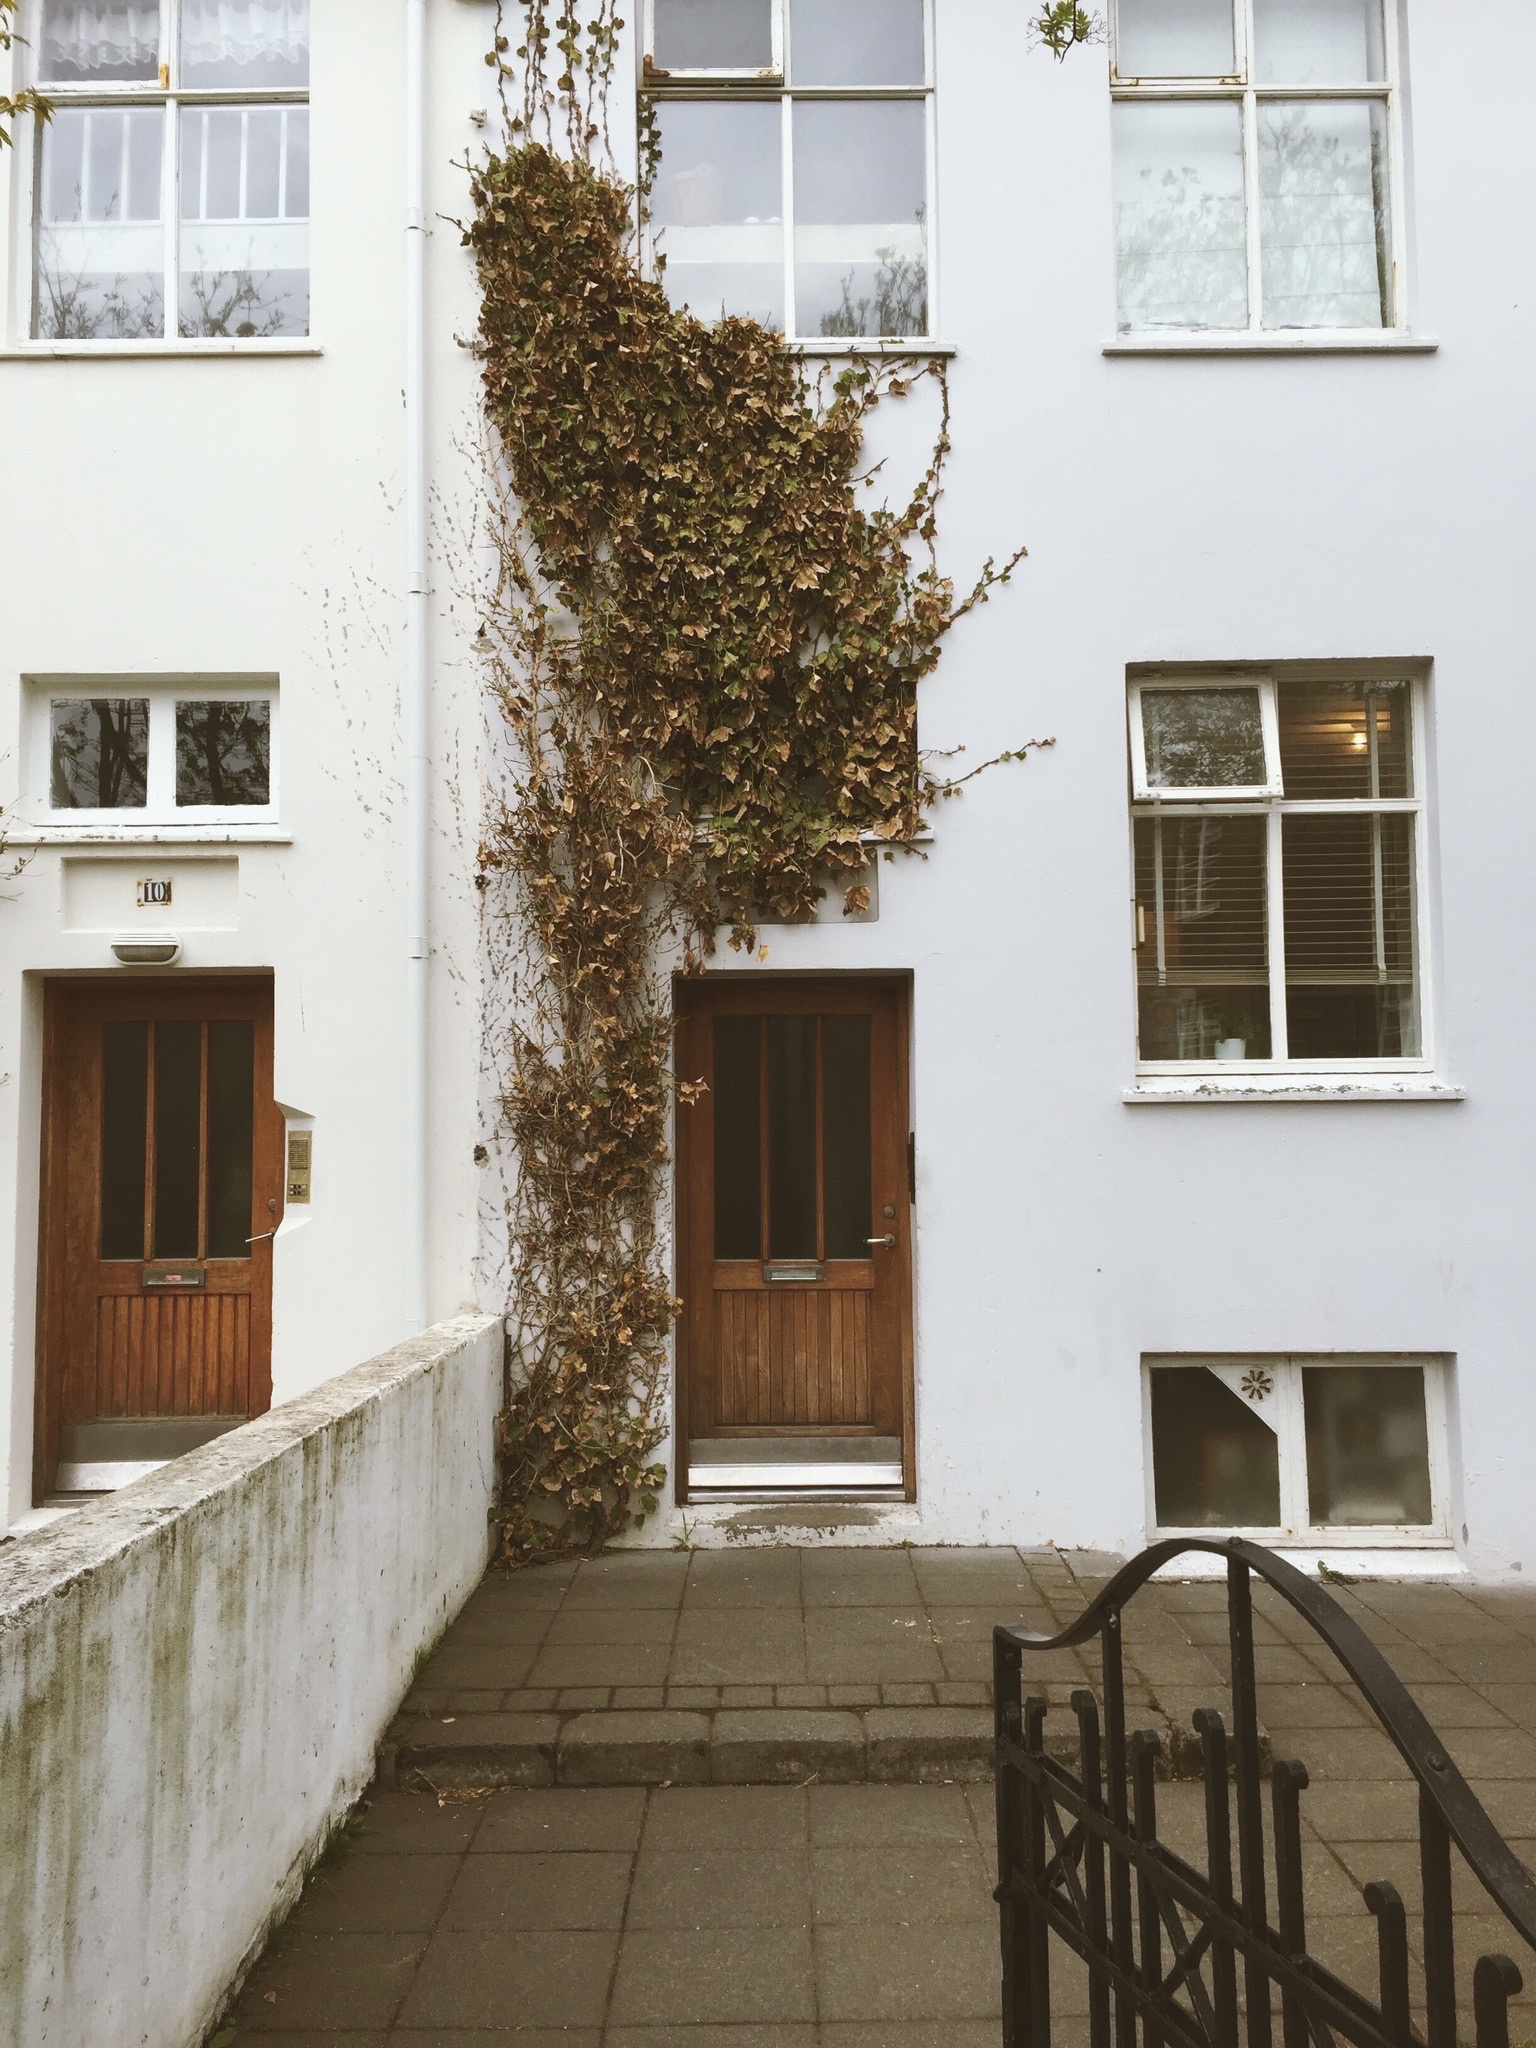
architecture, wood, house, window, building, home, wall, balcony, cottage, facade, property, apartment, interior design, courtyard, estate, neighbourhood, residential area